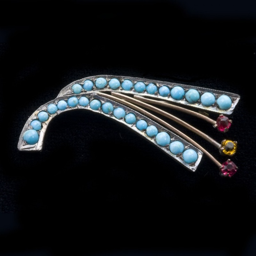
this pin was made in the 20th century to resemble the turquoise and colored stone jewelry popular in the era .